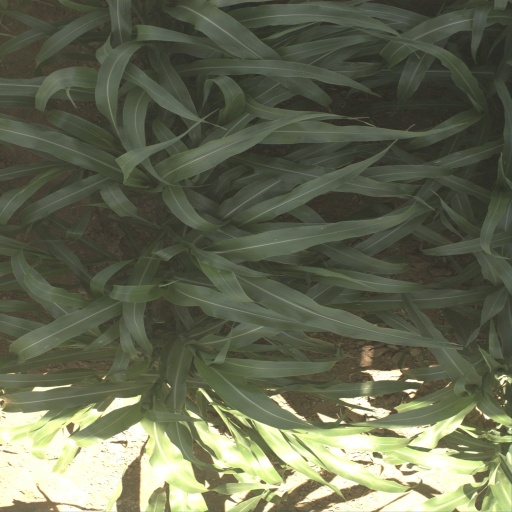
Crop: sorghum